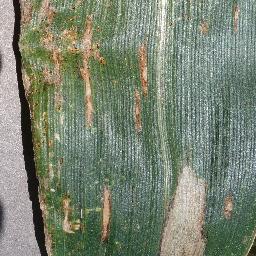
Label: Corn___Cercospora_leaf_spot Gray_leaf_spot